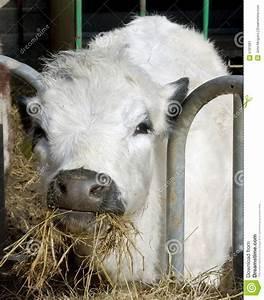
cow